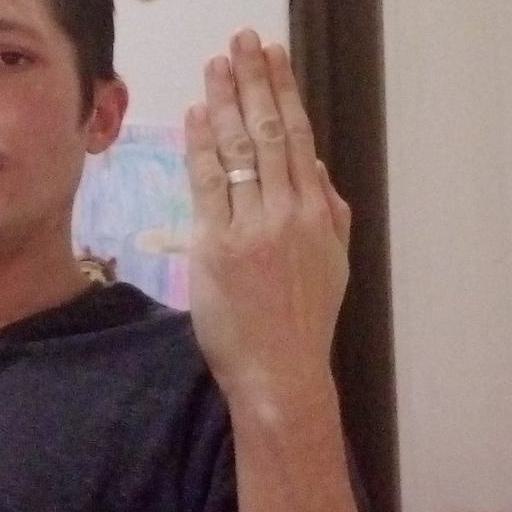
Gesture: stop_inverted